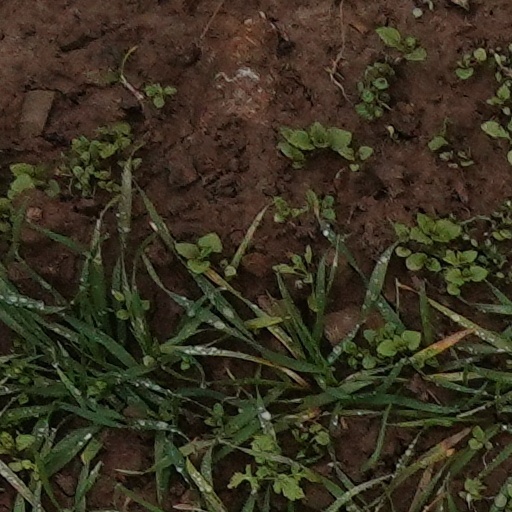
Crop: wheat